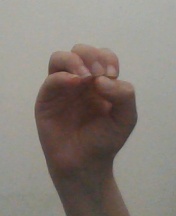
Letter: ha